Fissure

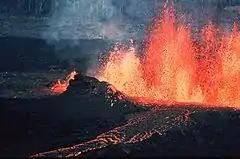
A volcanic fissure and lava channel

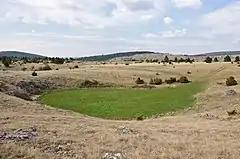
Doline in the causse de Sauveterre, Lozère, France

A , also known as a or , is a long volcanic vent through which lava erupts. Fissure vents are connected to deep magma reservoirs and are typically found in and along rifts and rift zones. They are commonly associated with shield volcanoes. Over time fissure vents form spatter cones and can feed lava channels and lava tubes.